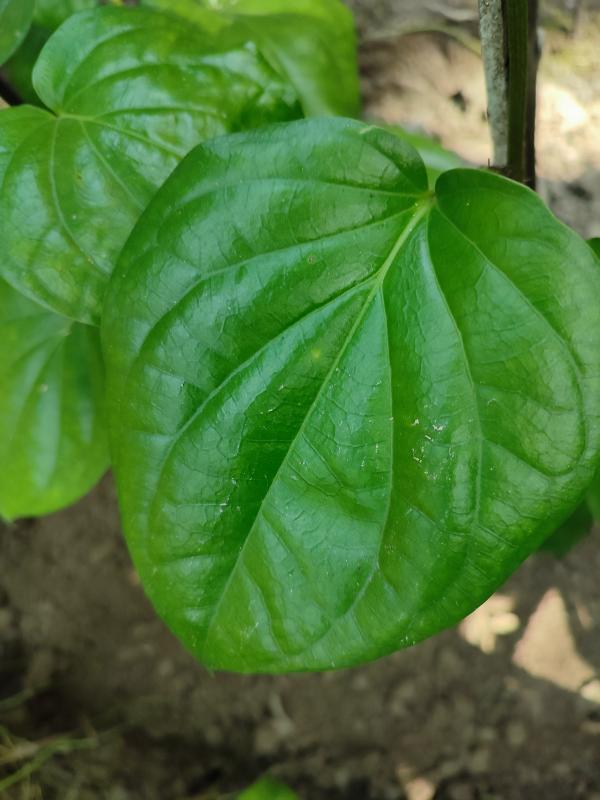
Label: Healthy_Leaf